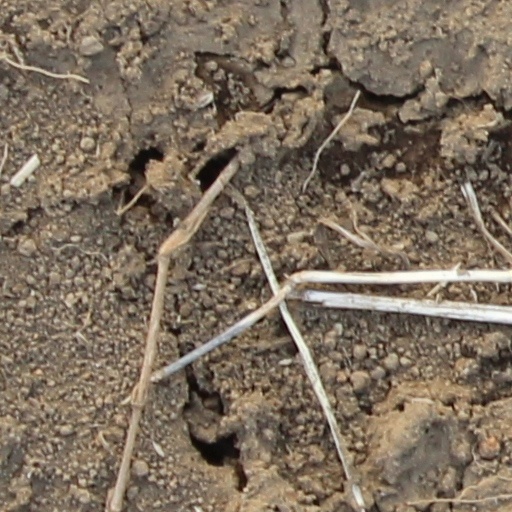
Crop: wheat